Ma Fuxiang

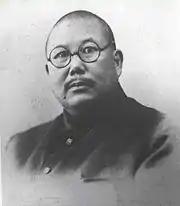
Ma Fuxiang

Ma Fuxiang, along with Ma Linyi, sponsored Imam Wang Jingzhai when he went on hajj to Mecca in 1921.